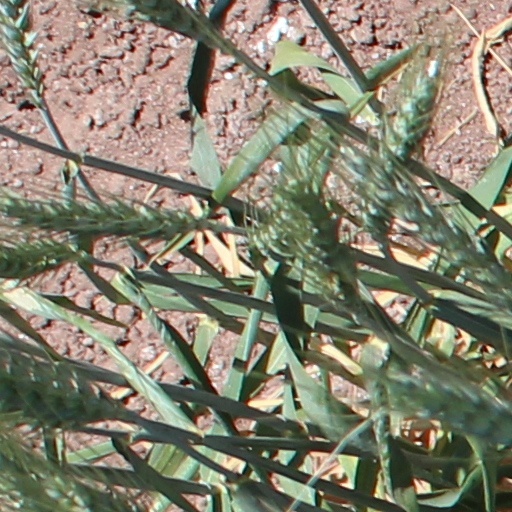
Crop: wheat